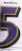
Number: 5